List of Supergirl characters

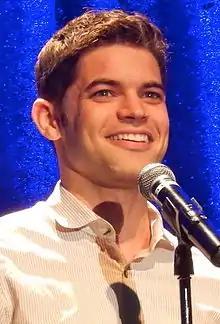
Jeremy Jordan

Alexandra "Alex" Danvers (Chyler Leigh as an adult; seasons 1–6; Jordan Mazarati and Olivia Nikkanen as a teenager with the latter also portraying her VR counterpart) is Kara's adoptive sister. A brilliant scientist with a past as a party girl, she was hired by Hank Henshaw at the DEO after being arrested for drunk driving, in an effort to turn her life around and see potential in her. As Henshaw's protégée, Alex was personally trained by him in extensive combat, strategic tactics, and investigation after joining the DEO, eventually becoming his right-hand agent in the field. An exceptionally skilled combatant, marksman, tactician, and detective since, Alex tasks herself in providing rigorous training to Kara to decrease her reliance on her powers. Initially, like Kara, she becomes suspicious of the DEO and thus her own role upon learning of their father having worked there to protect Kara, but Alex ultimately learns that Henshaw is the Martian survivor J'onn J'onzz in shape-shifted disguise, whom her father (who she thought is dead) had rescued before his and the real Henshaw's deaths. After she is arrested and placed in custody for having known about J'onn, she and J'onn escape upon learning that her father is alive at Project Cadmus. She and J'onn are eventually pardoned by the President after they helped save the world from Non's attack with Kara and subsequently rejoin the DEO. Alex also obtains a kryptonite-powered exoskeleton from Non when she was under his mind control to fight Kara, which artificially enhances her strength and endurance when wearing it. She keeps the suit for later missions, while using a different power source, Omegahedron.